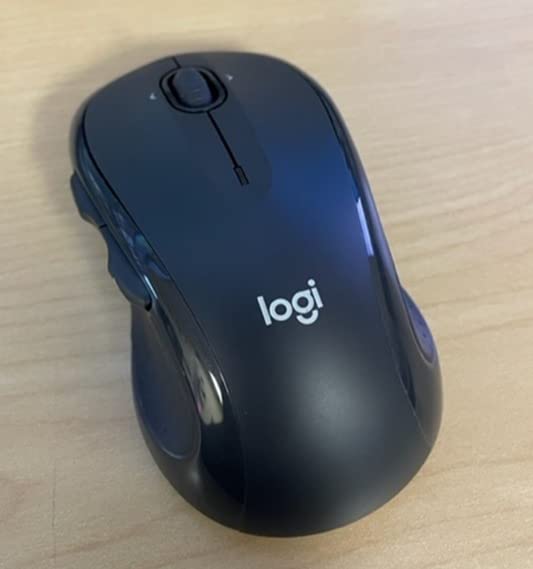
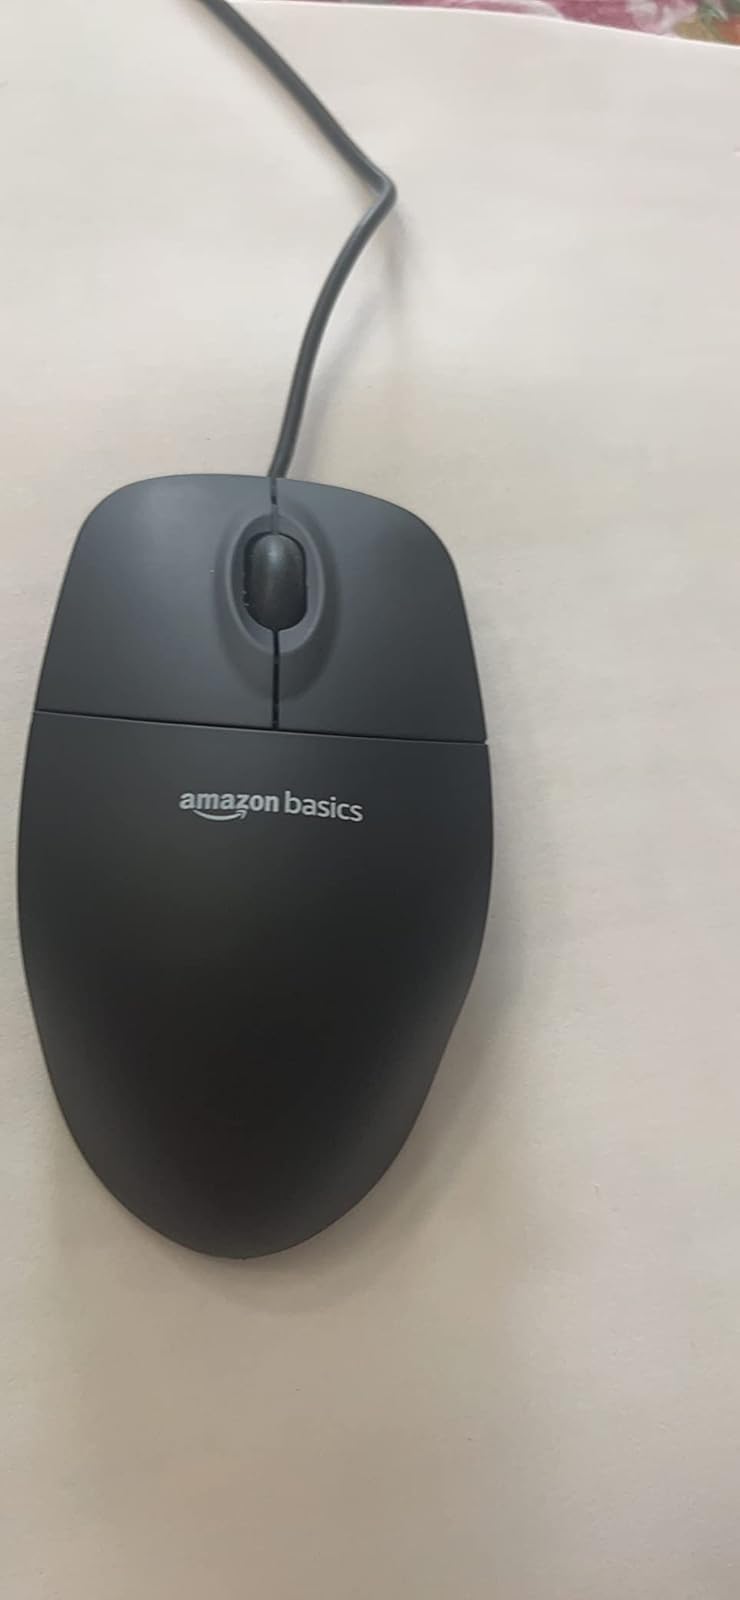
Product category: mouse
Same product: no